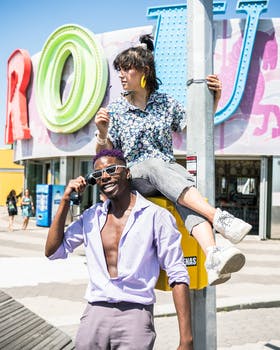
Label: No Watermark